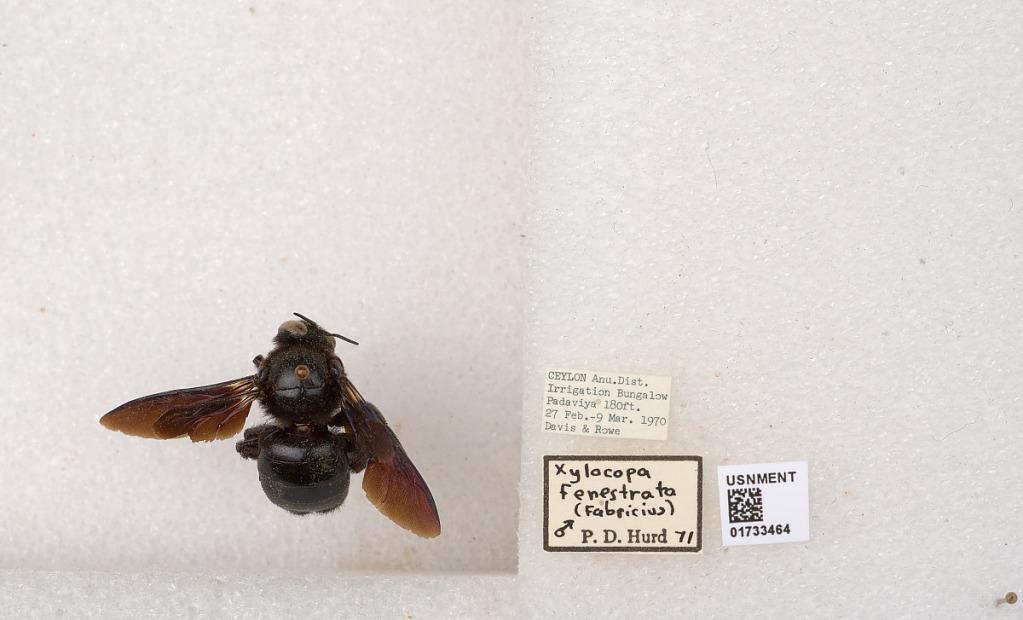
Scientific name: Xylocopa (Ctenoxylocopa) fenestrata (Fabricius)
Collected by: J. Costa & Rowe
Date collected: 1970-2-27
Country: Sri Lanka
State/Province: North Central Province
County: Anuradhapura District
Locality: Irrigation Bungalow, Padaviya
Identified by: Hurd, P. D.